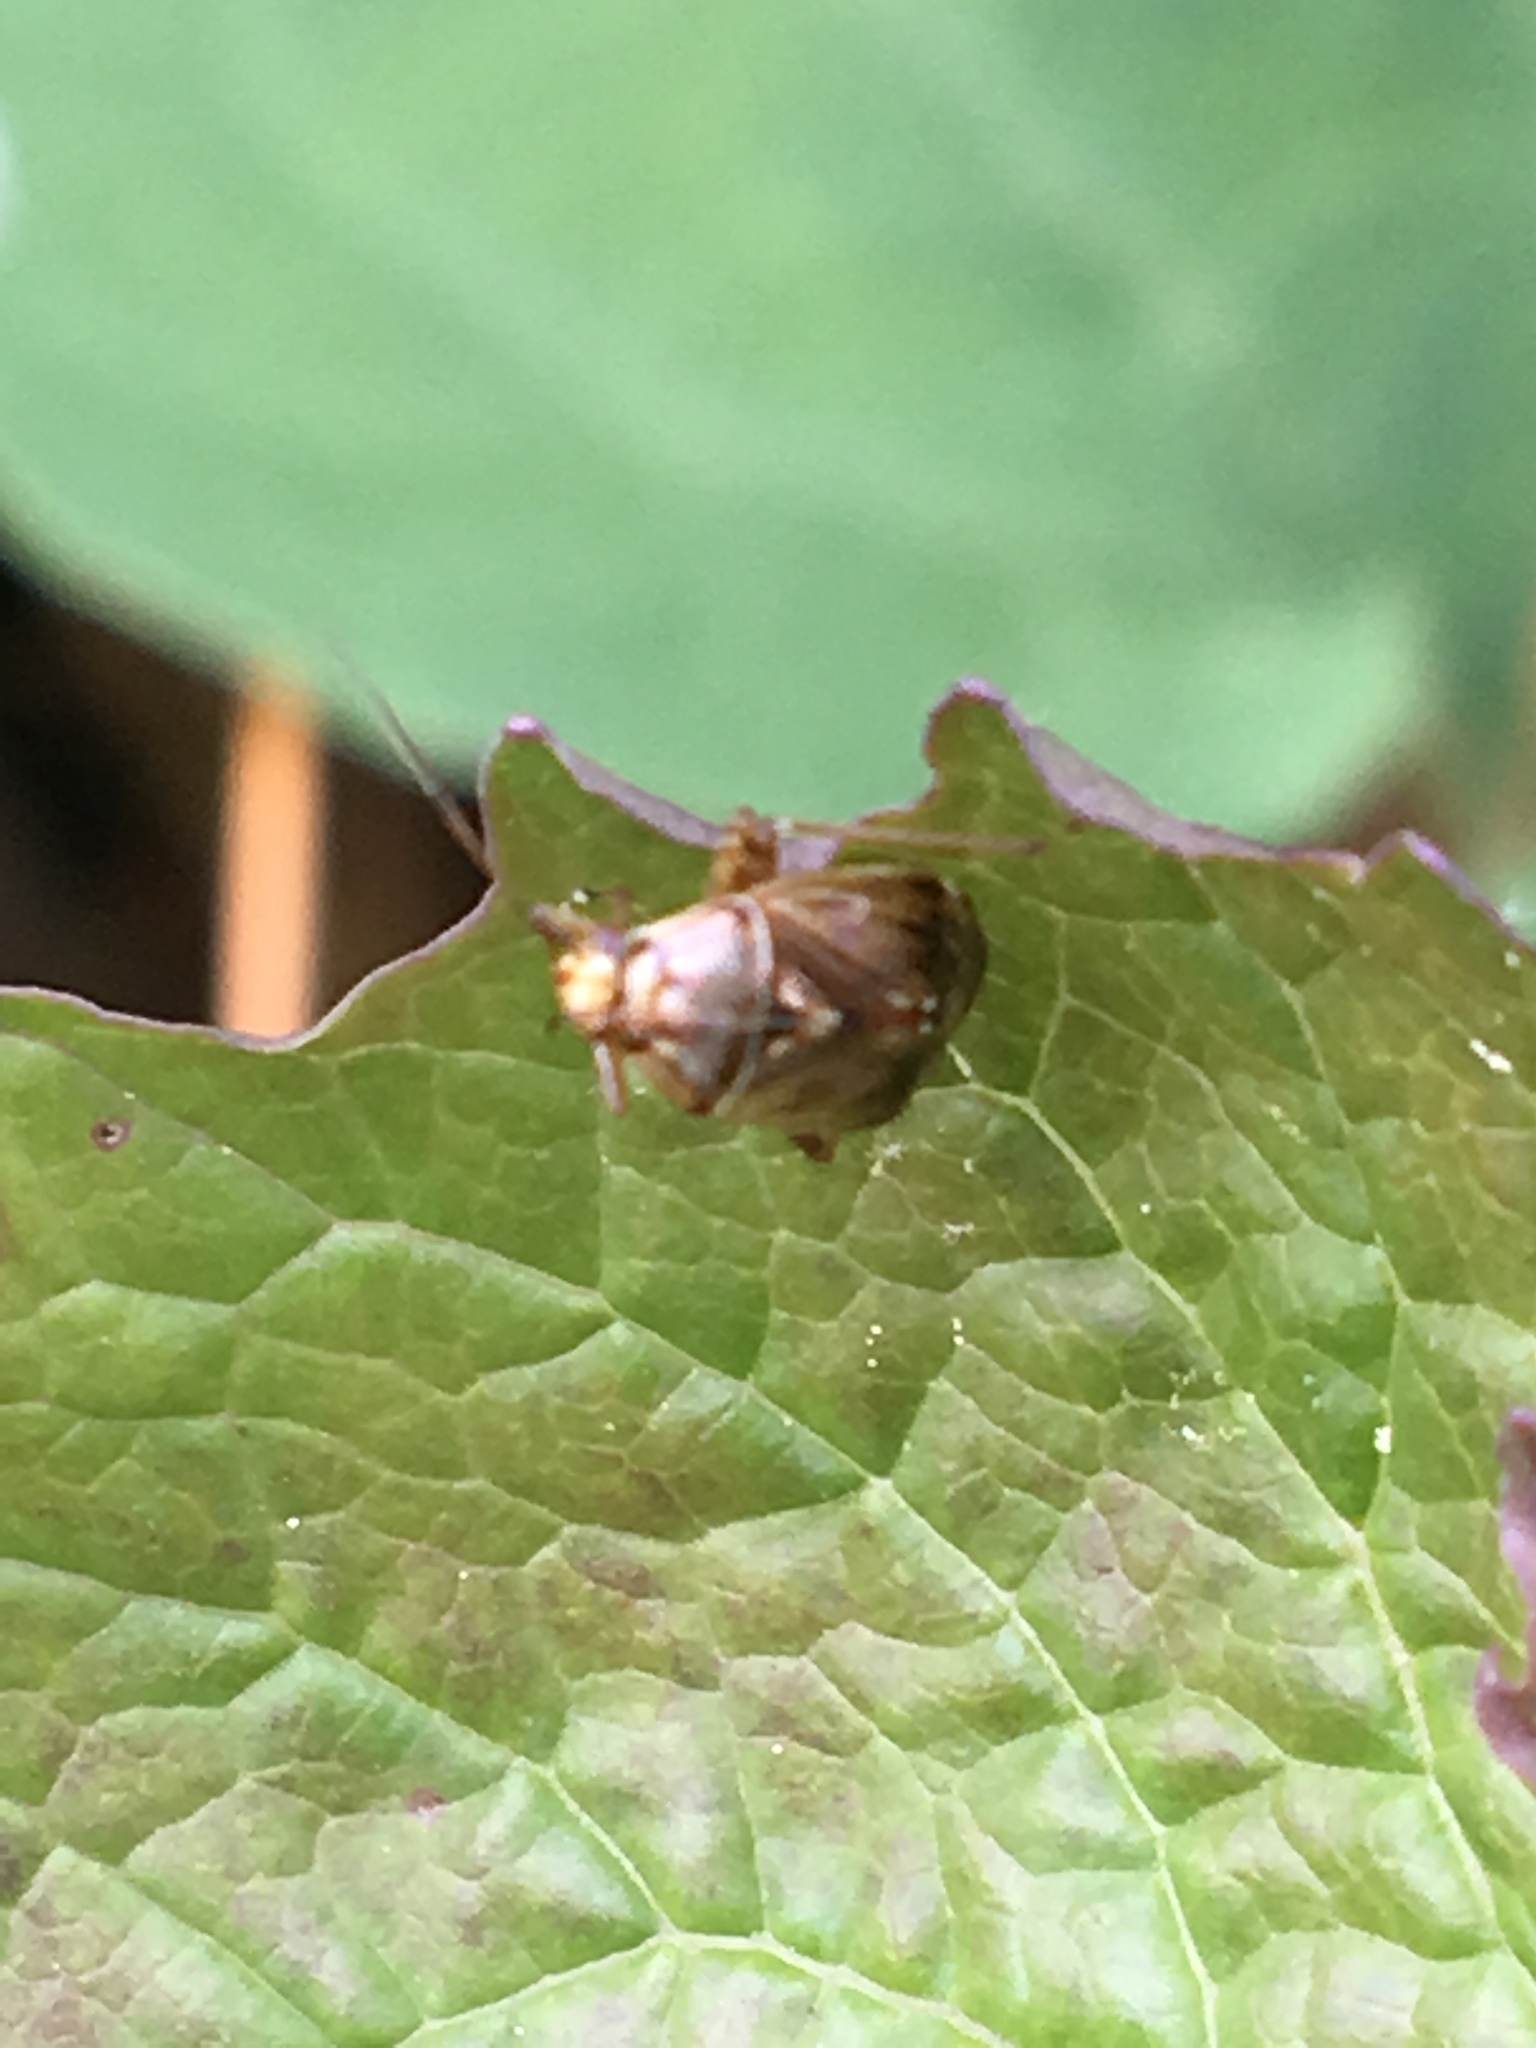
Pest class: lygus_bug